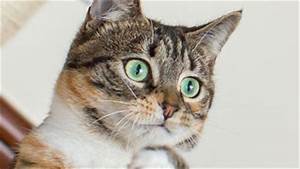
Label: cat